Ancestral Puebloan dwellings

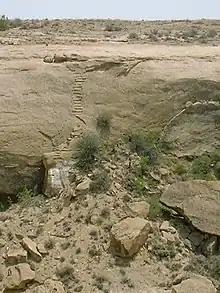
Stairs carved in a cliff face in Chaco Canyon.

The key technology of the Pueblo peoples was their irrigation techniques. These were used throughout their dwellings, and often determined the siting of communities.